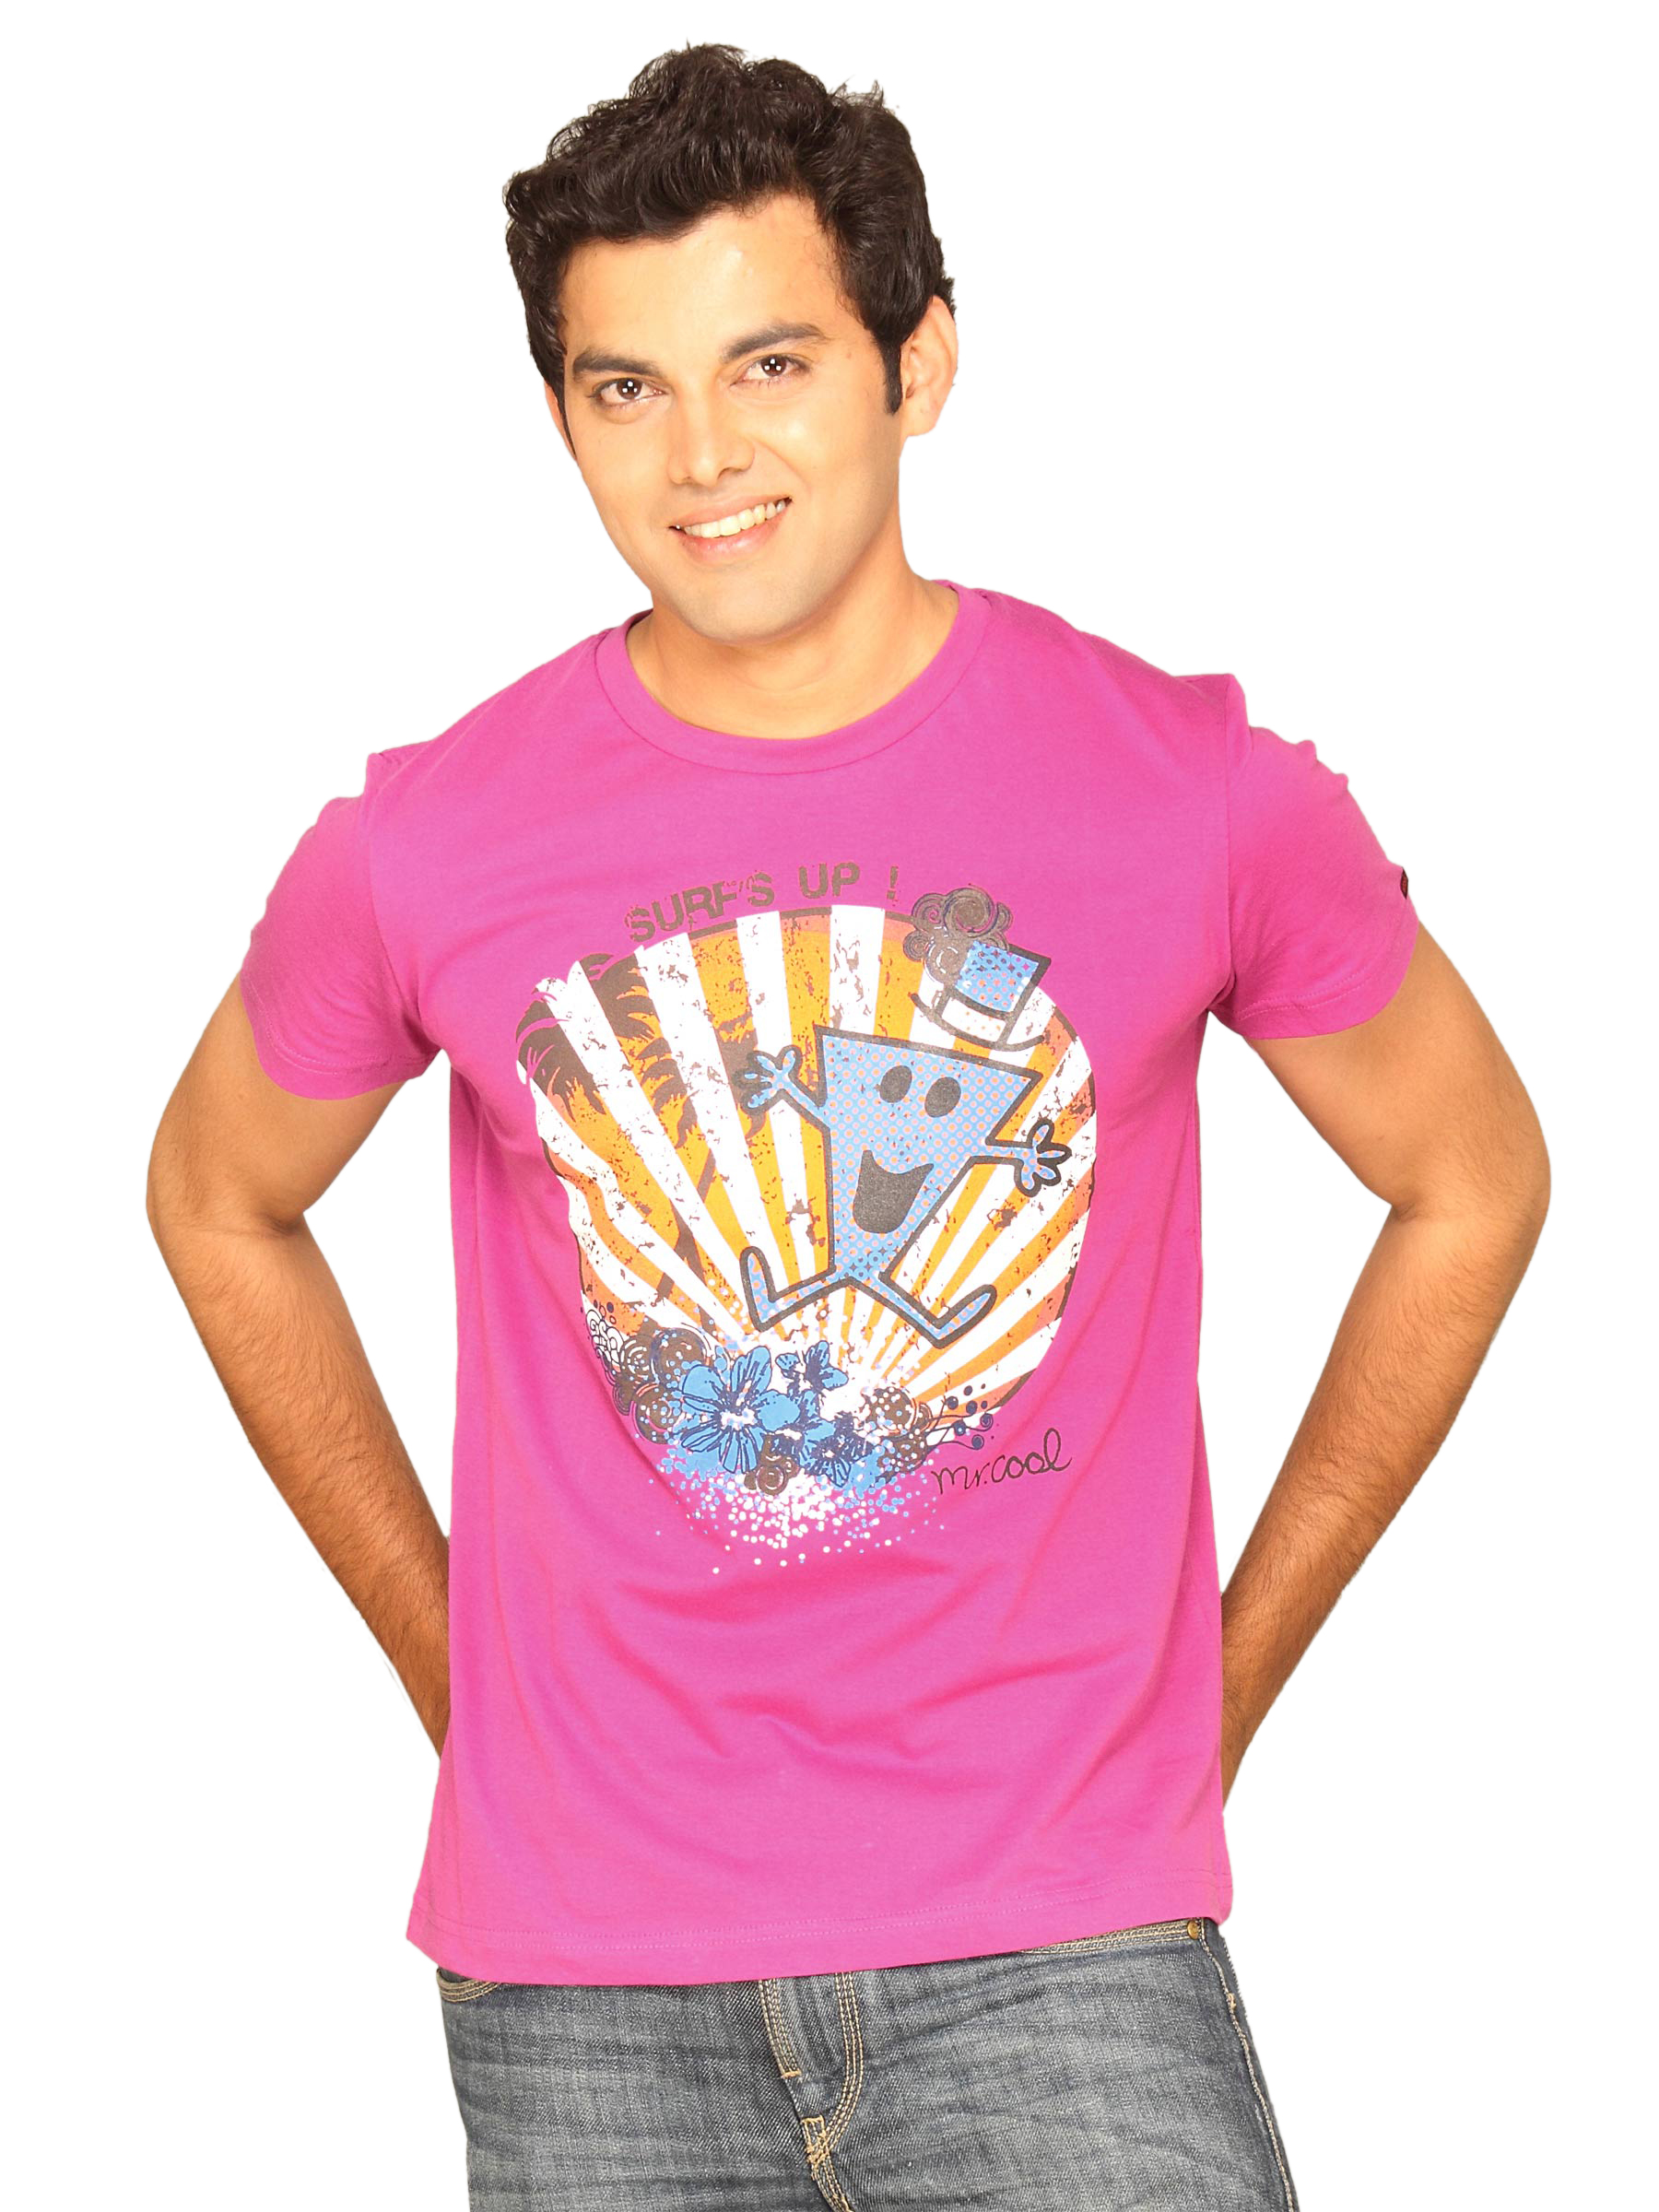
Mr.Men Men's Cool Guy Lilac T-shirt
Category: Apparel / Topwear / Tshirts
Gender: Men
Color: Pink
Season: Summer 2011
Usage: Casual